Buenos Aires Great Southern Railway

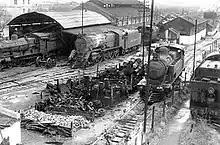
Trains in Mar del Plata station, c. 1910

On 26 September 1886, the first train arrived to Mar del Plata station, in the homonymous city, which was the main tourist destination during summer seasons.